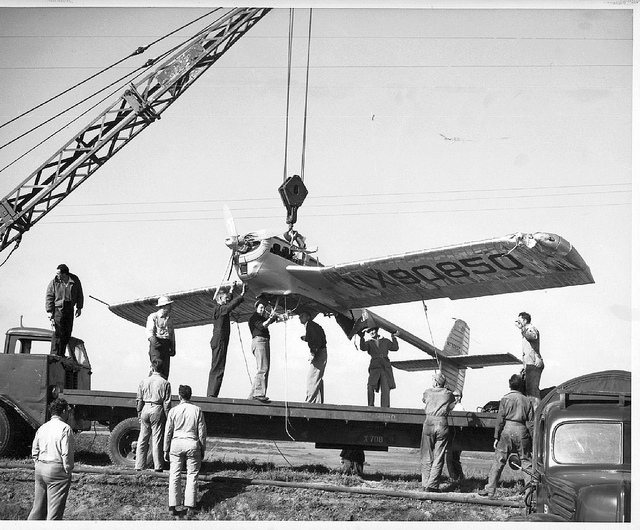
A group of people putting a damaged airplane on the back of a truck.

People in a field lowering a plane onto a truck by crane.

A vintage plane is being hoisted onto a truck via crane.